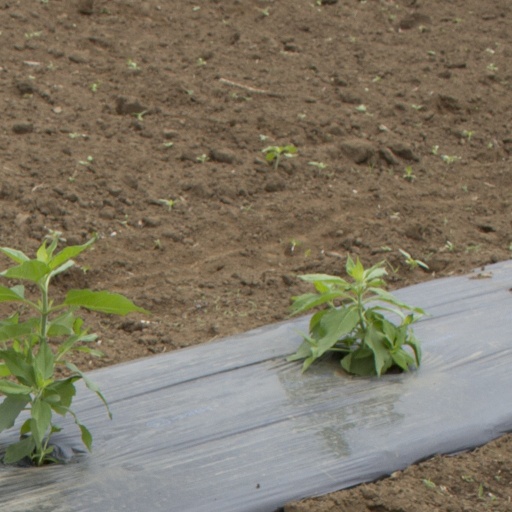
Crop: Jerusalem artichoke